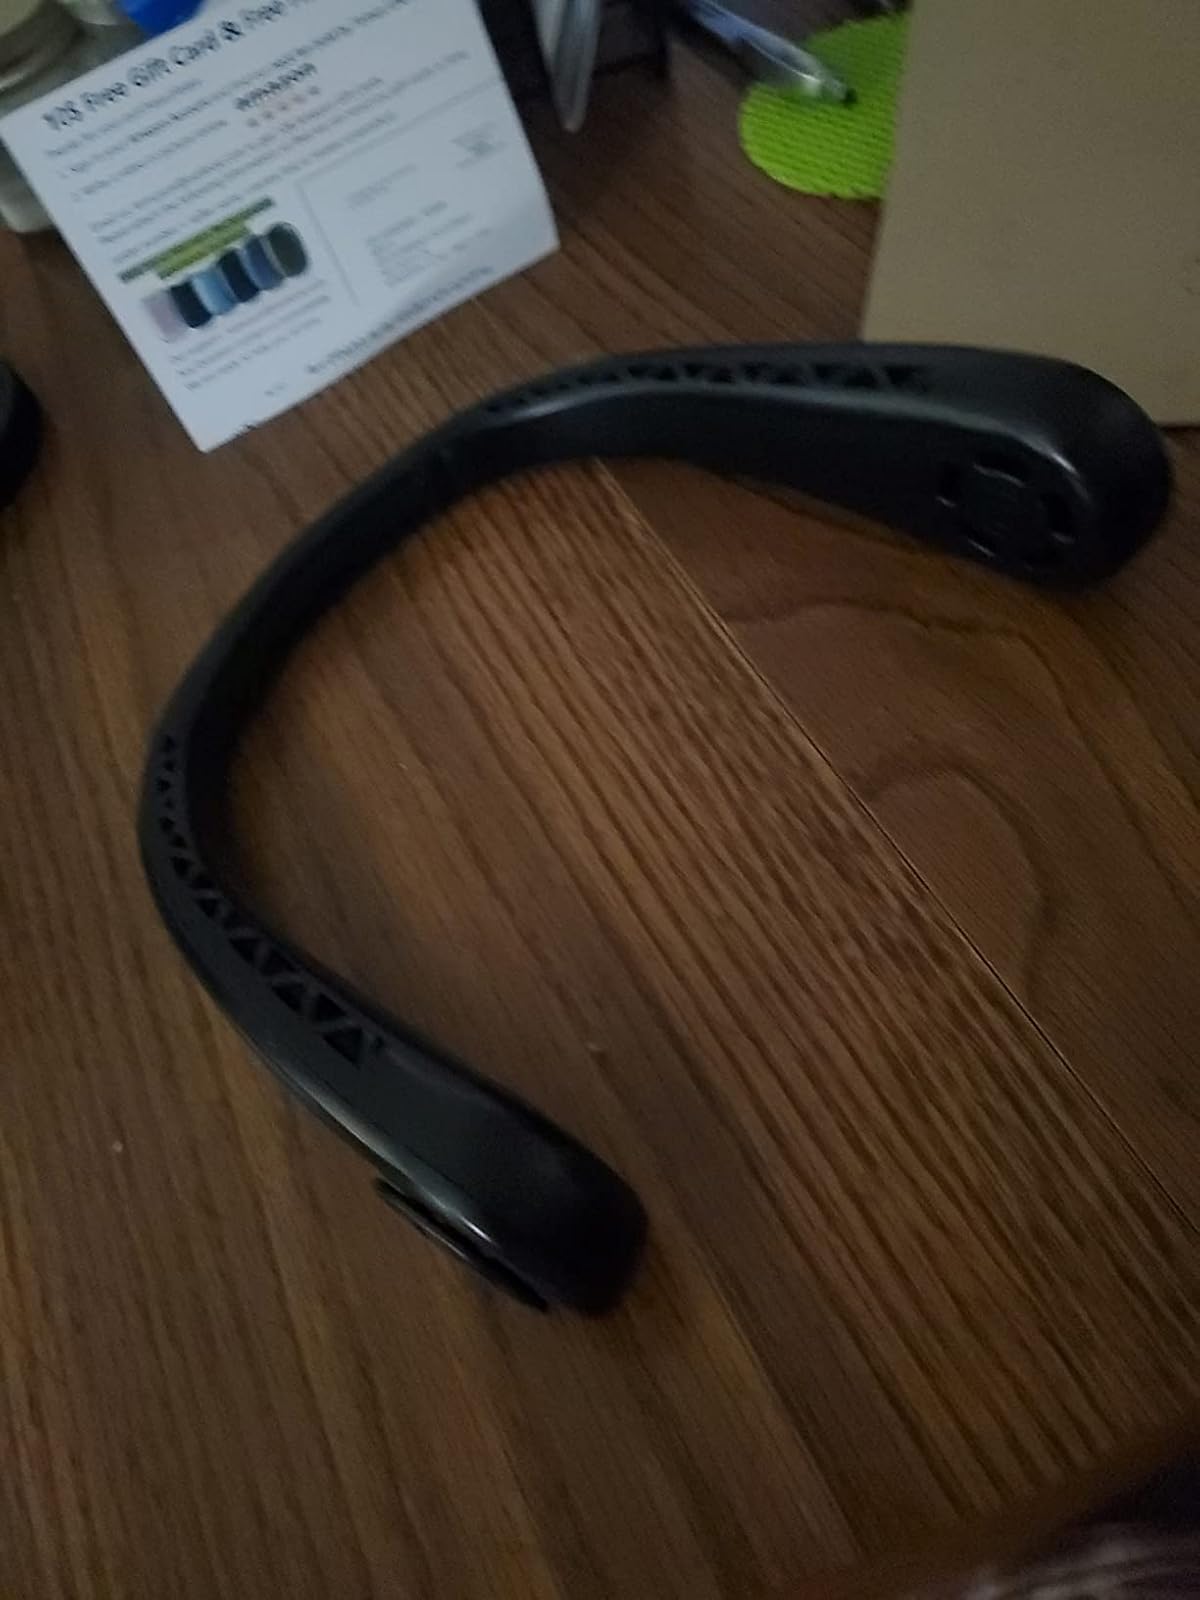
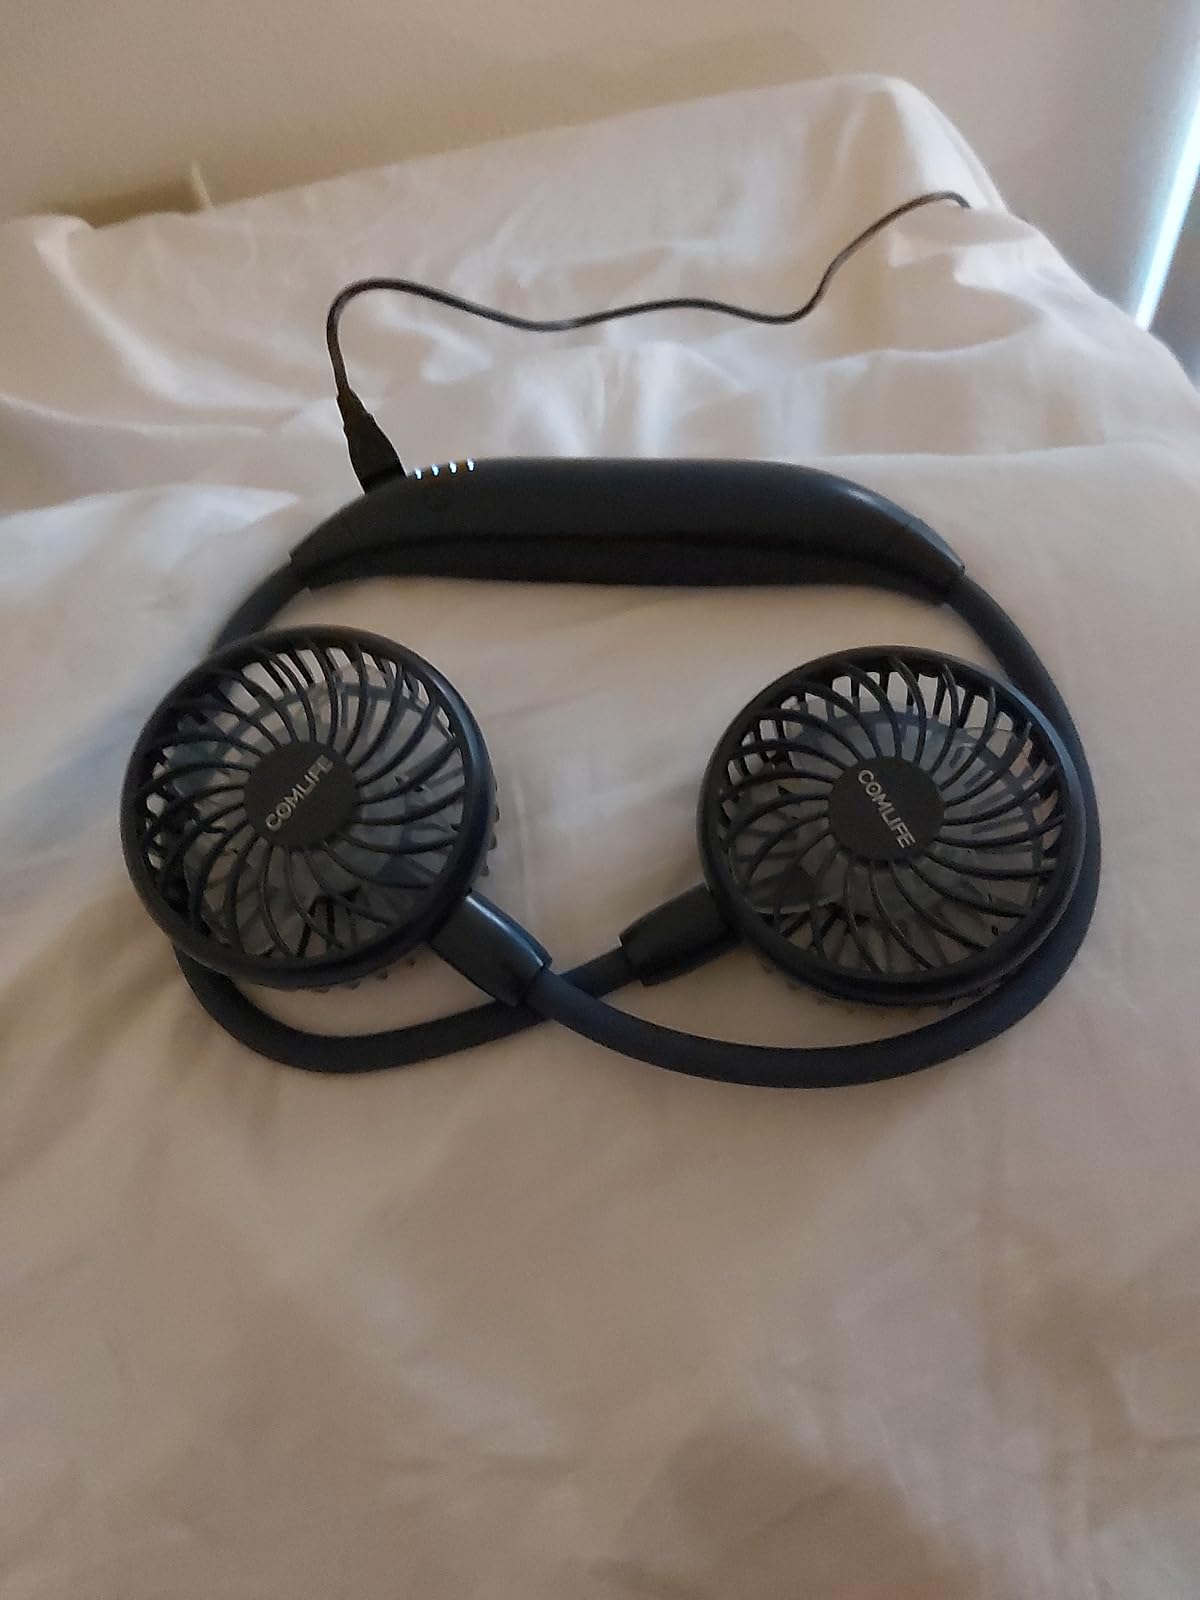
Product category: fan
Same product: no